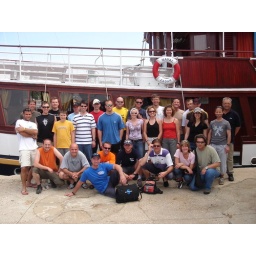
(he's the one in the black golf shirt on the far right)